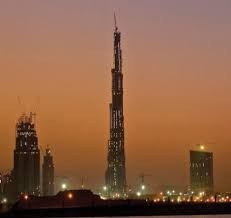
Landmark: Burj Khalifa